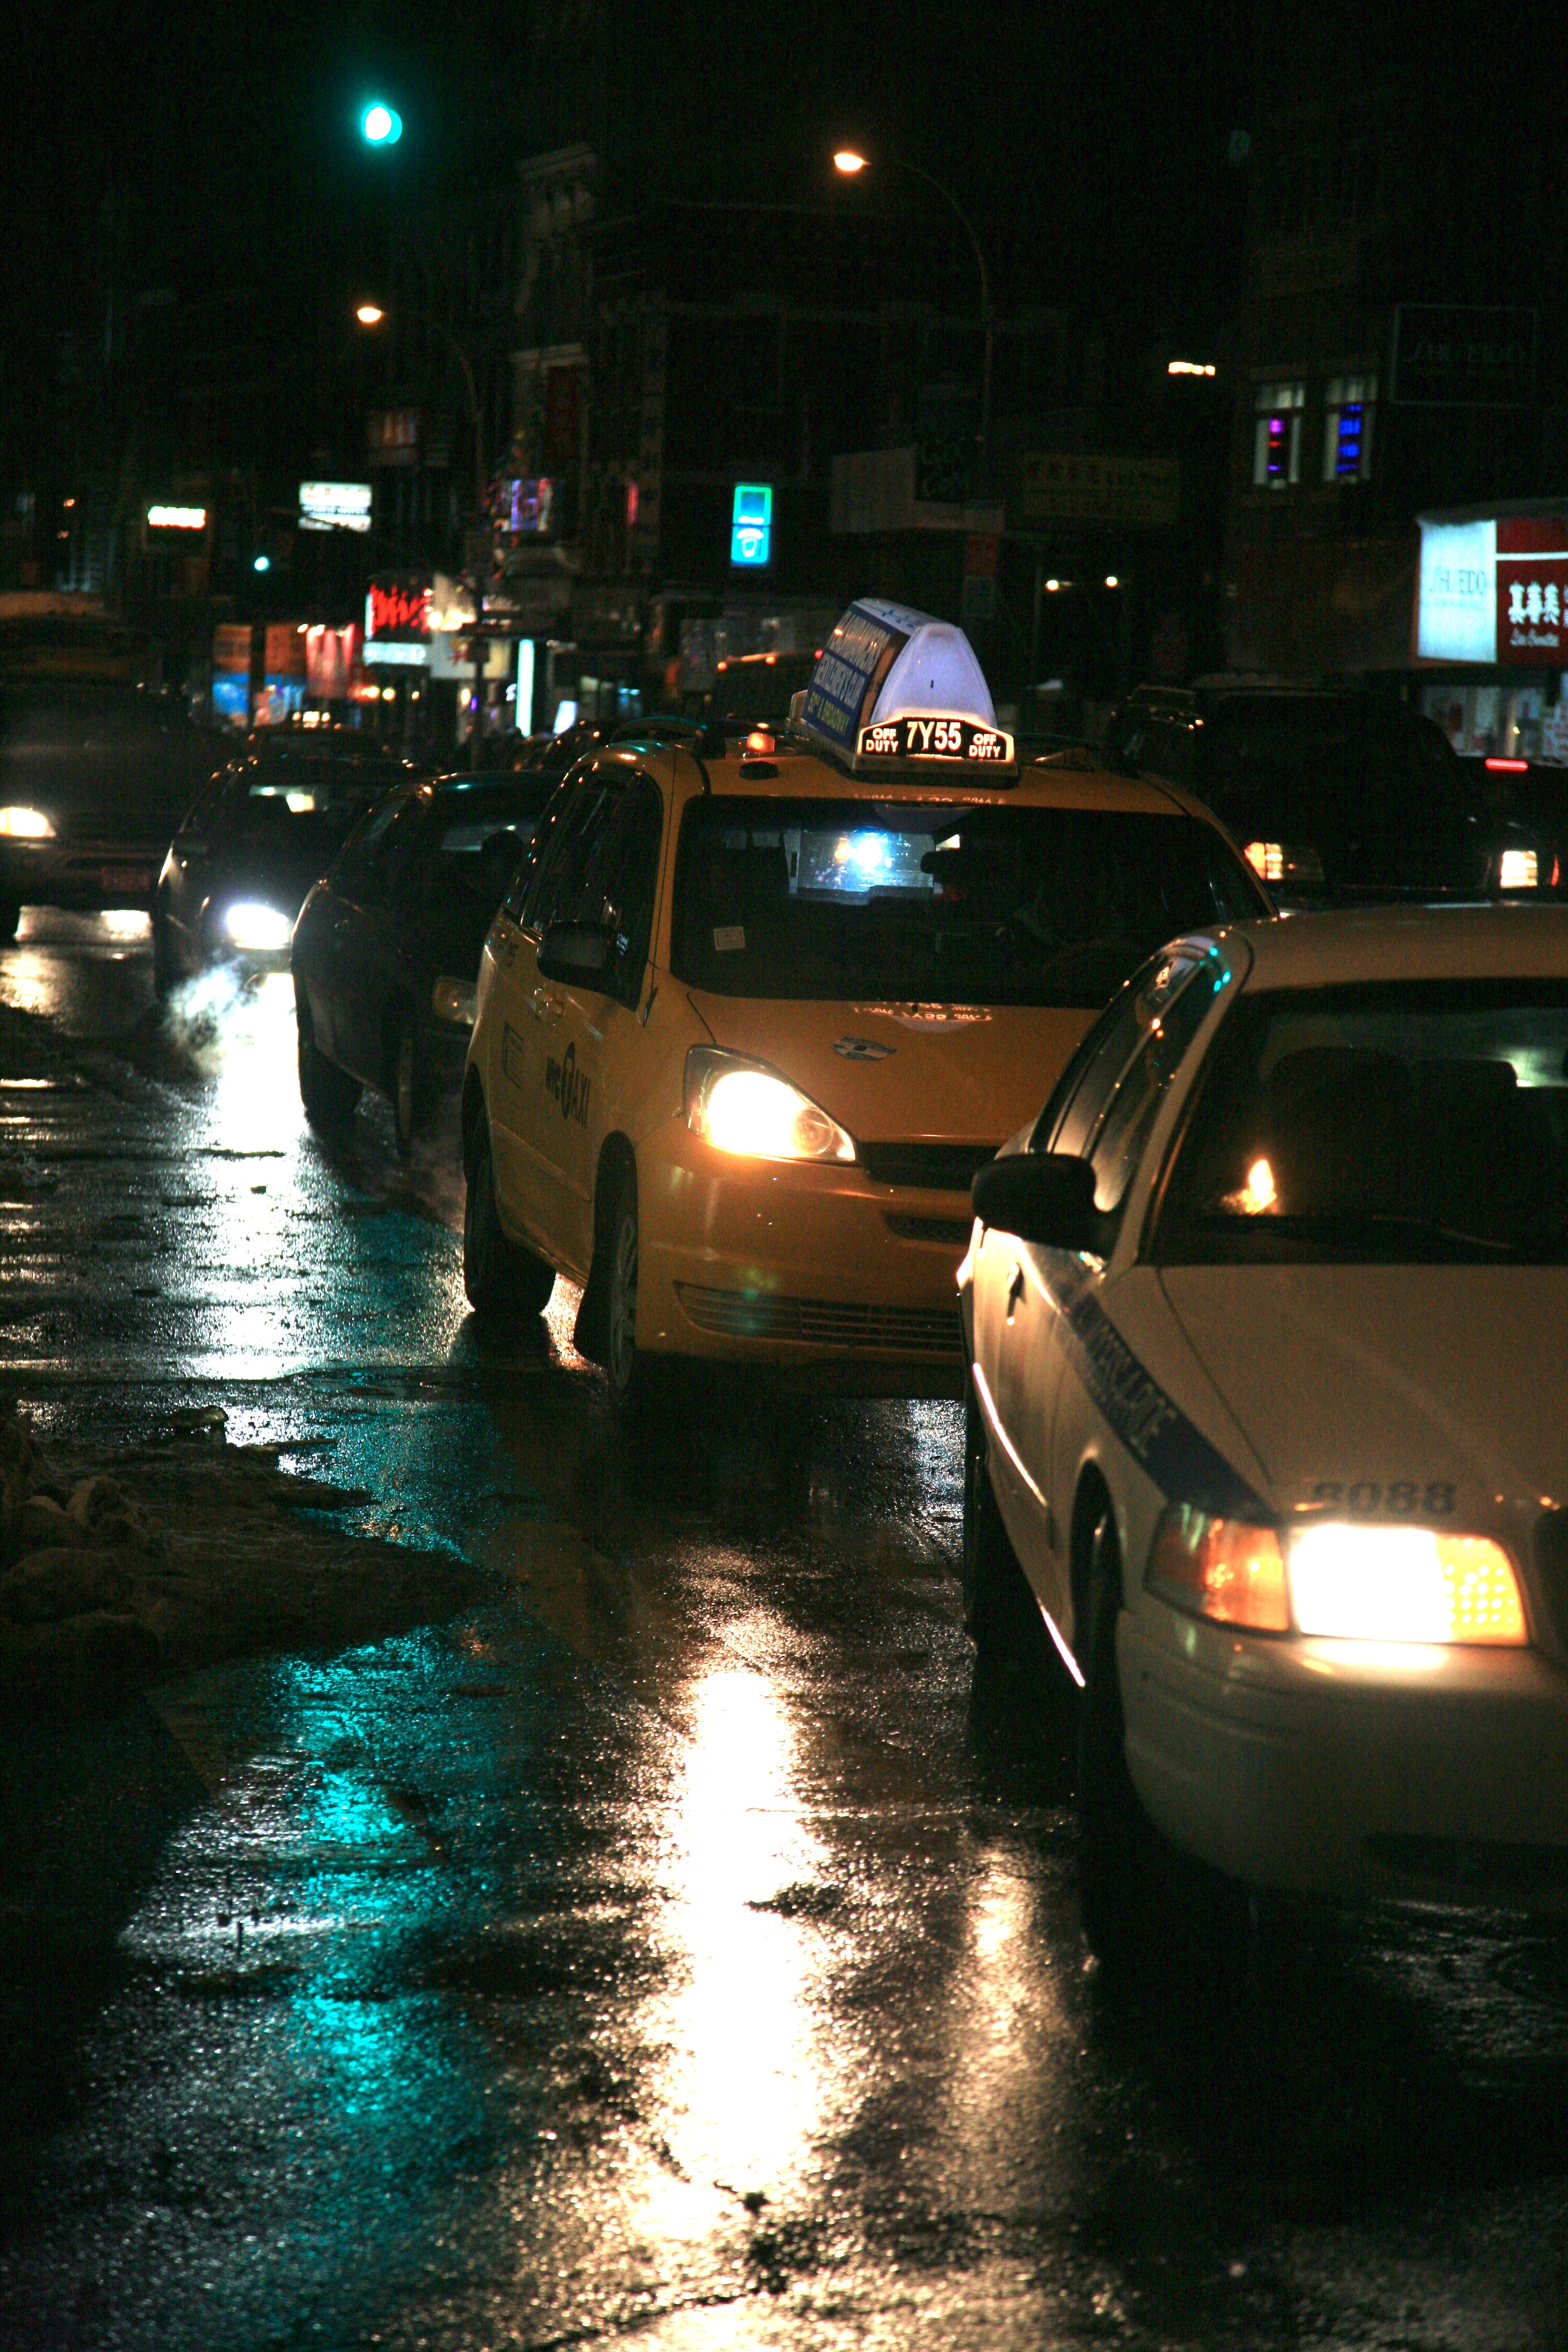
light, traffic, night, manhattan, evening, reflection, vehicle, nyc, lane, lighting, newyork, newyorkcity, ny, chinatown